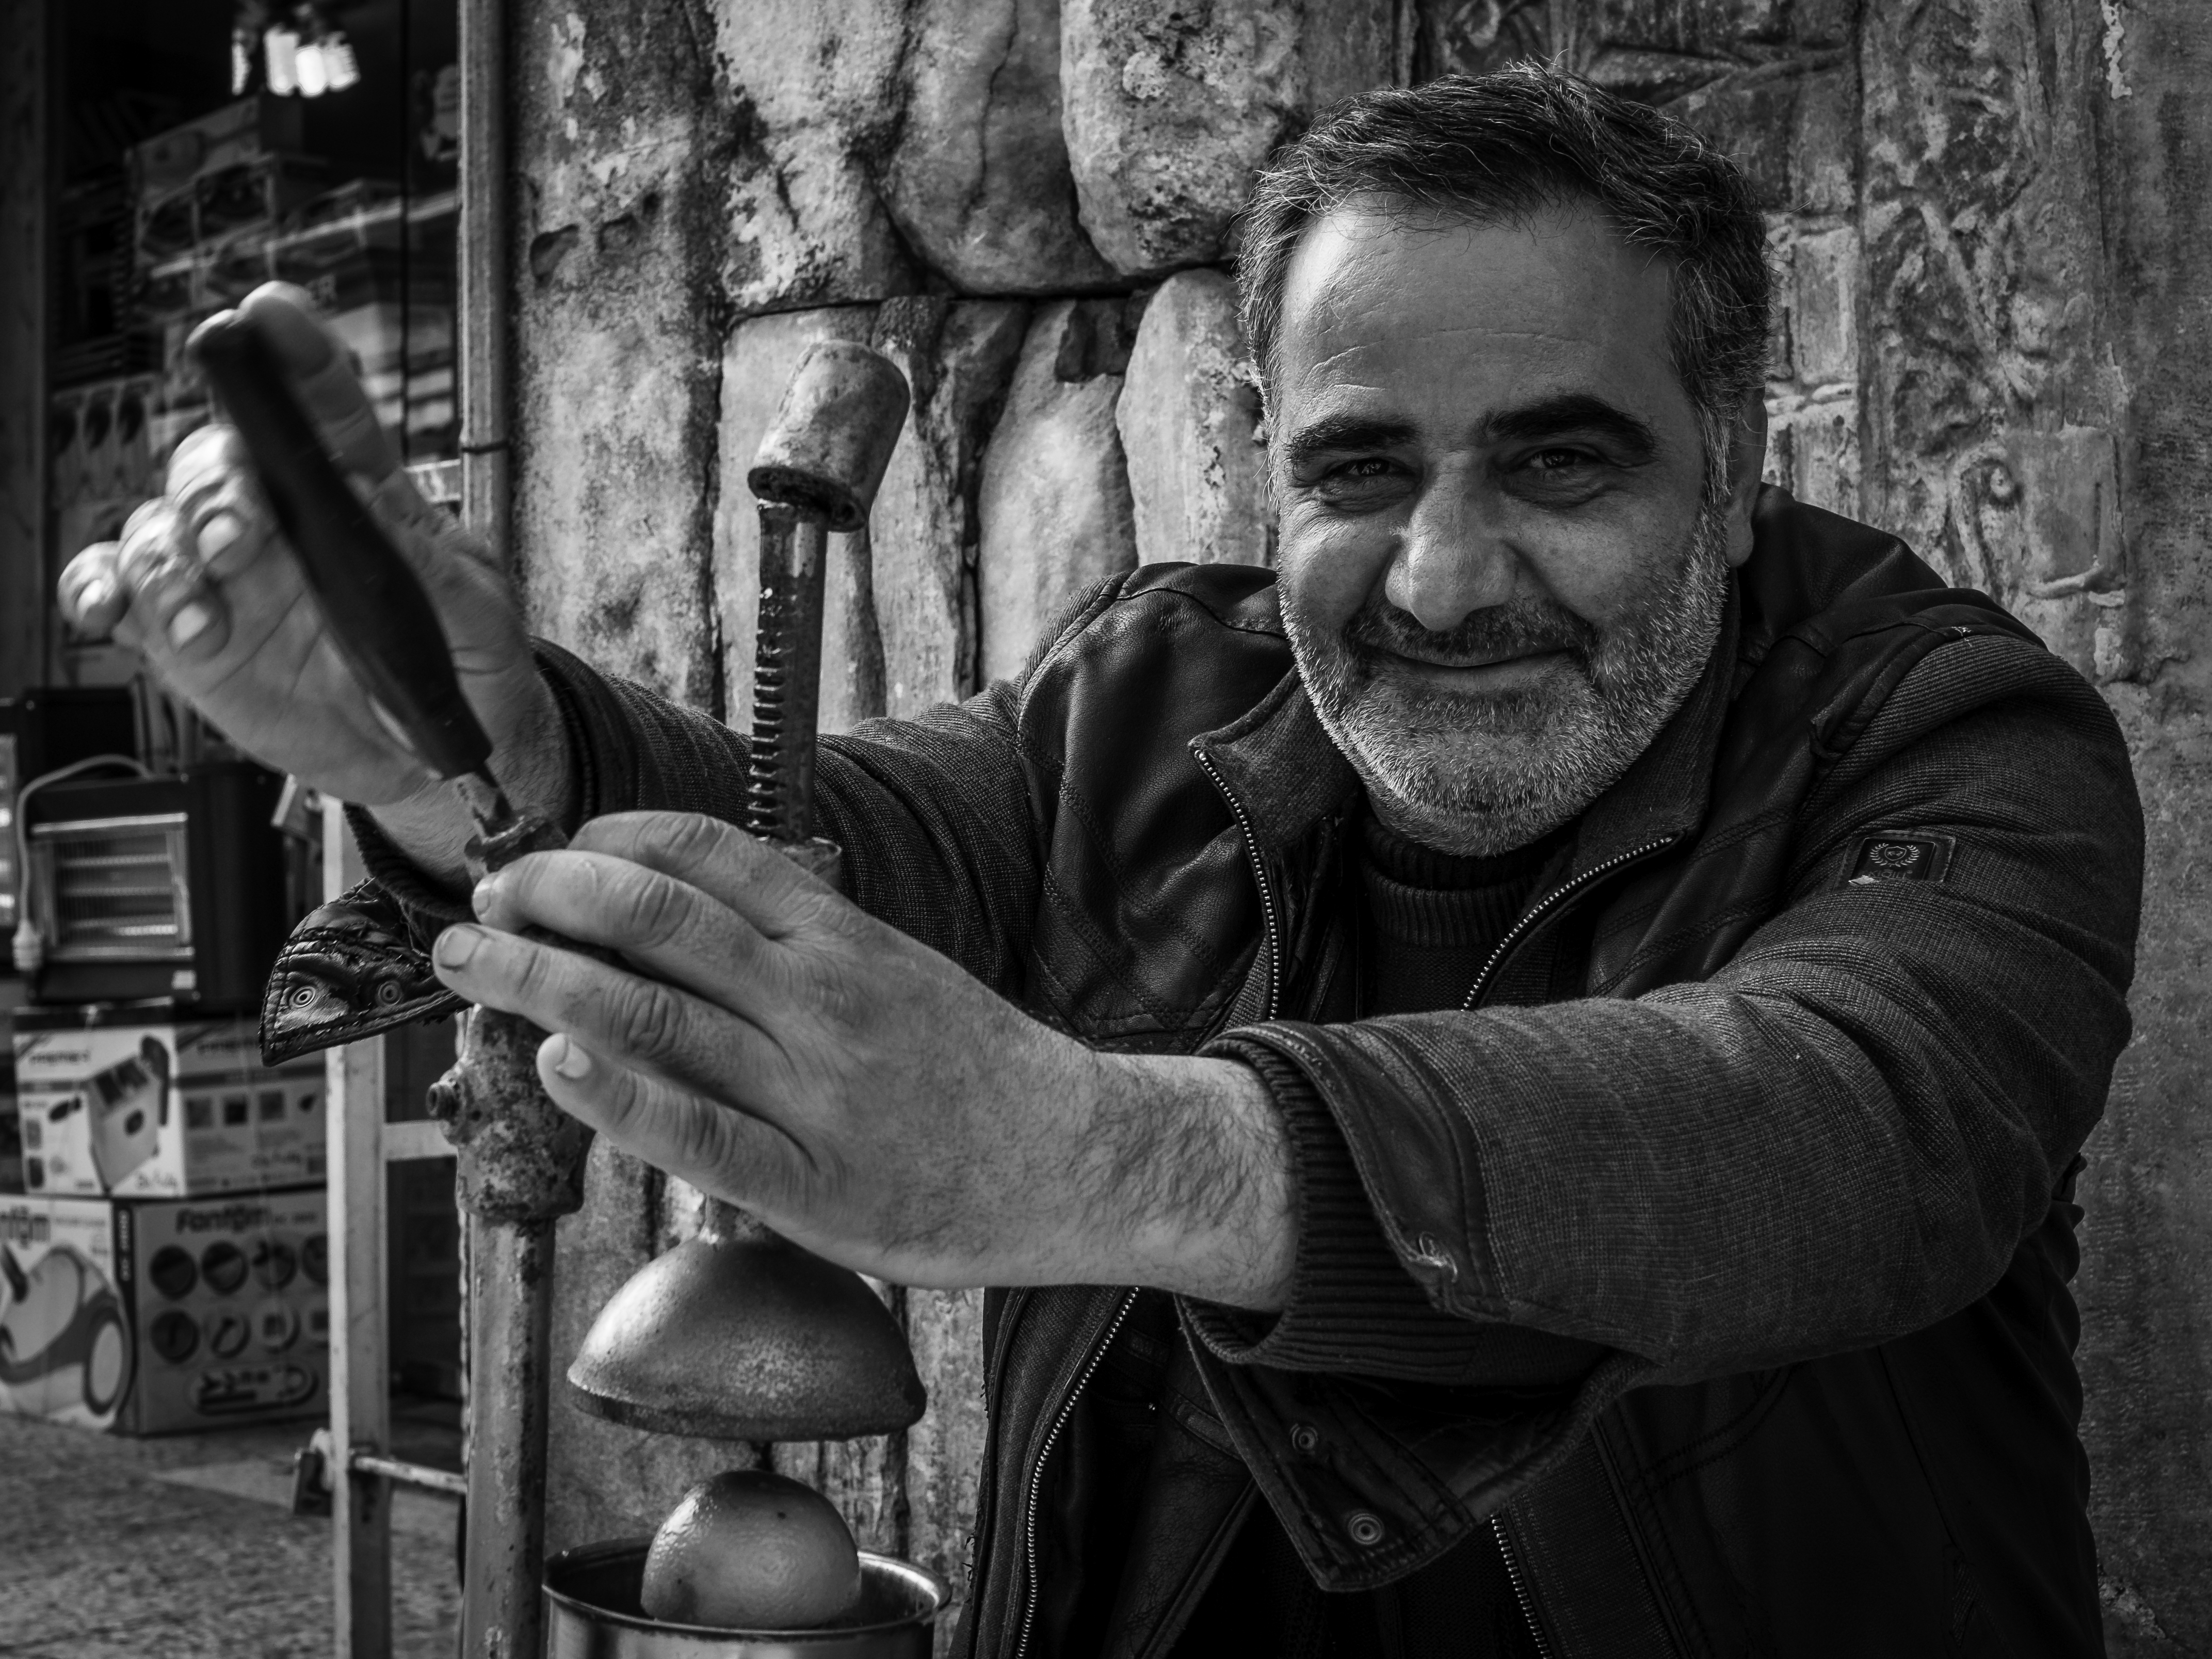
man, person, black and white, people, street, photography, explore, stranger, portrait, vendor, black, monochrome, smiling, streetphotography, flickr, bw, blackandwhite, project, creativecommons, turkey, photograph, istanbul, sw, schwarzweis, posed, seller, herzlich, menschen, strase, strasenfotografie, mann, erwachsener, fujixt1, fujifilmxt1, adult, querformat, landscapeformat, 43, gestellt, friendly, freundlich, rights, turkei, portr t, verk ufer, l chelnd, irfan, goodnatured, warmhearted, warmherzig, 100strangers, monochrome photography, film noir, human positions